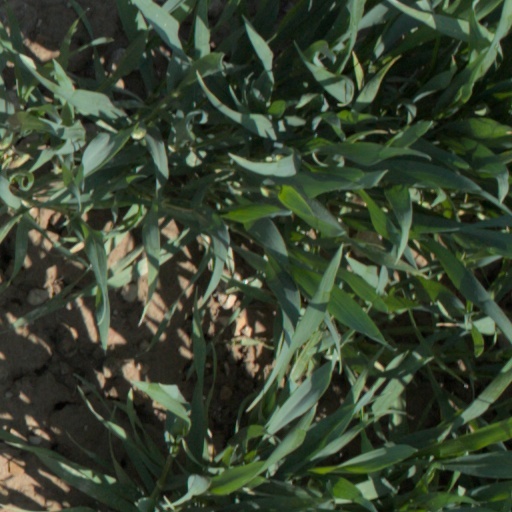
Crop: wheat